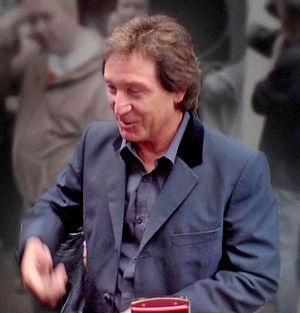
Kenneth Thomas Jones, dit Kenney, né le 16 septembre 1948 à Stepney un quartier de Londres, est un musicien britannique. Il fut le batteur des Small Faces de Steve Marriott, des Faces avec Rod Stewart et Ronnie Wood puis des Who, en remplacement de Keith Moon.